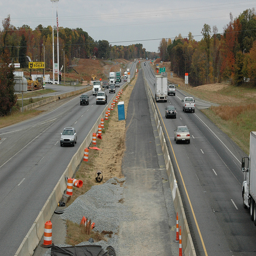
A four lane highway with construction being done.
Two lanes of traffic with a large dividing construction area in between.
An aerial view of a four lane highway with traffic.
A two way freeway has a large divider between the lanes.
A highway  with construction being done in the middle